List of birds of Seychelles

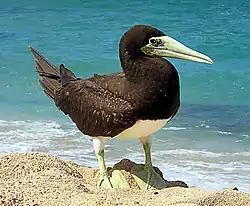
Brown booby

The sulids comprise the gannets and boobies. Both groups are medium to large coastal seabirds that plunge-dive for fish.